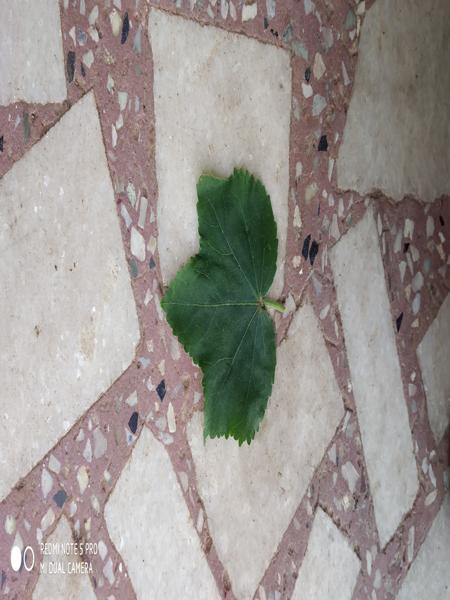
Plant: Kasambruga